List of quadrangles on Ganymede

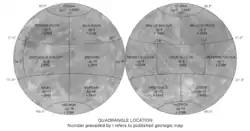
Arrangement of the quadrangles on Ganymede

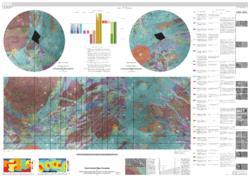
Geological map of Ganymede (February 11, 2014).

Ganymede has been divided into 15 quadrangles.